The Sweet Sounds of Life

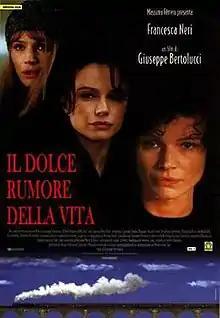

The Sweet Sounds of Life is a 1999 Italian romance-drama film co-written and directed by Giuseppe Bertolucci. It premiered at the 56th Venice International Film Festival, and entered the competition at the 1999 Mar del Plata Film Festival, in which Bertolucci was awarded as best director.